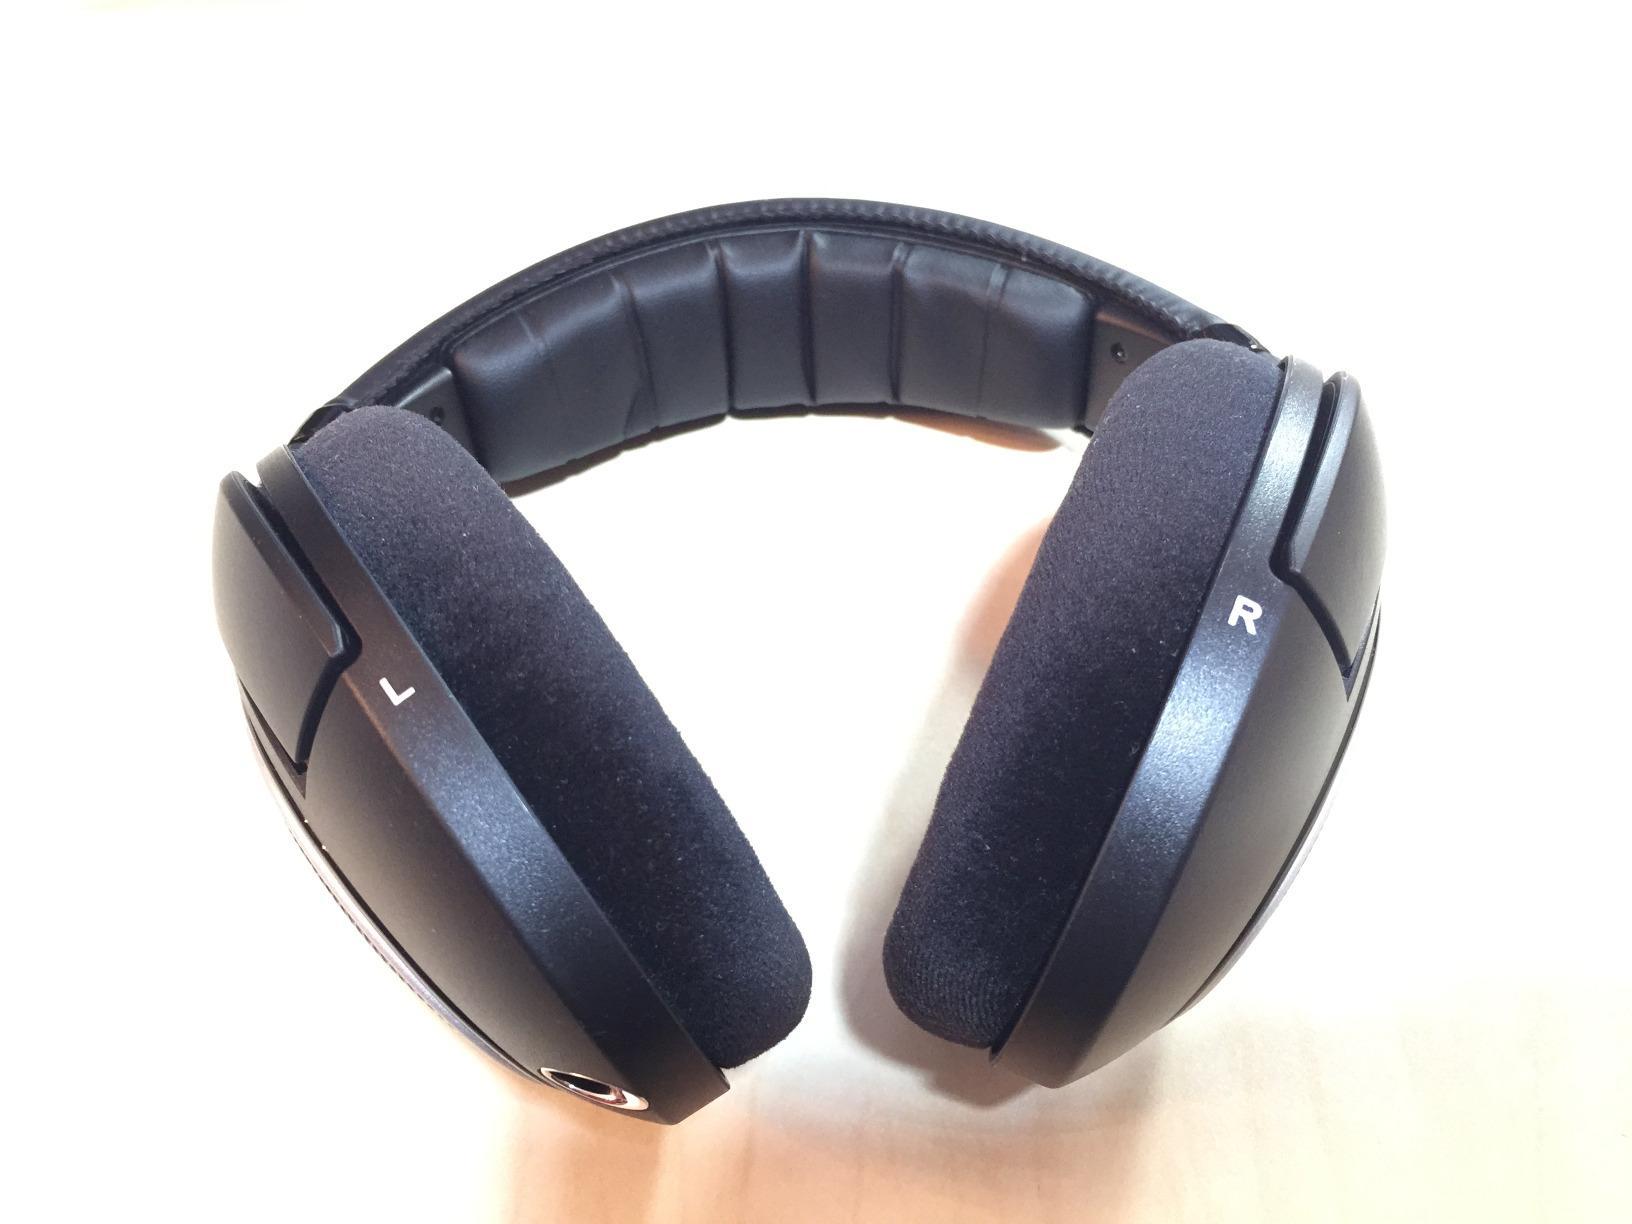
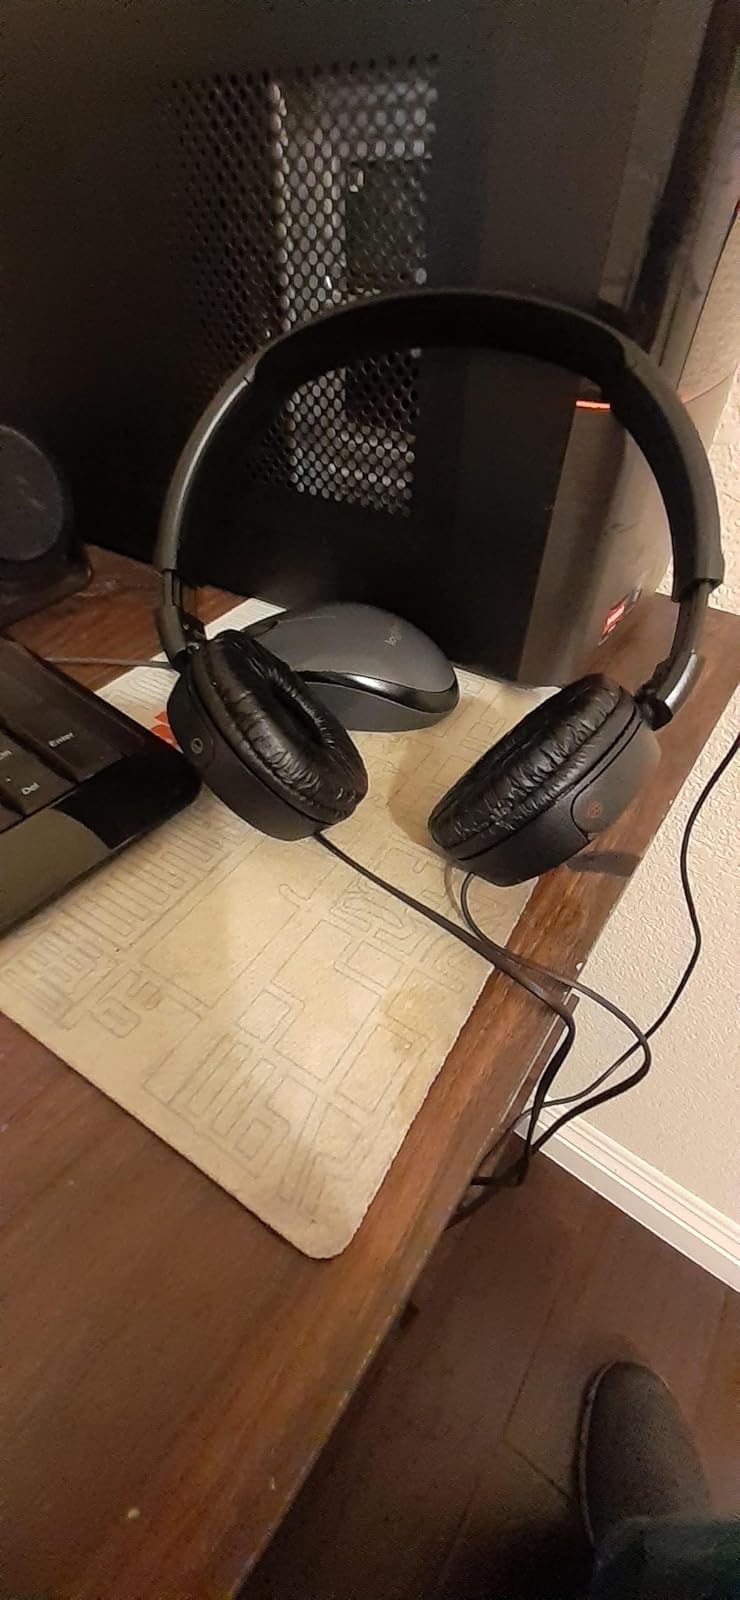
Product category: headphones
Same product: no